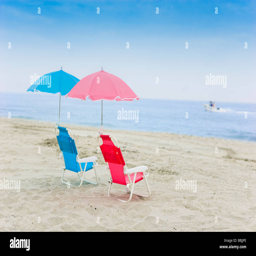
empty beach chairs overlooking ocean at a sandy beach